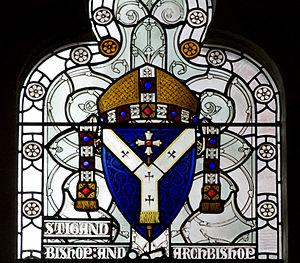
Stigand est un ecclésiastique anglais mort le 21 ou le 22 février 1072. Il est archevêque de Cantorbéry de 1052 à 1070.